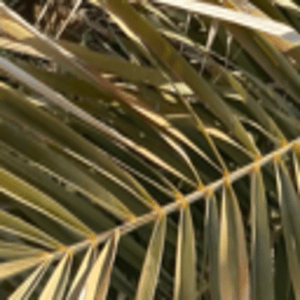
Label: Rachis Blight